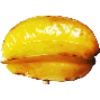
Label: Carambula 1